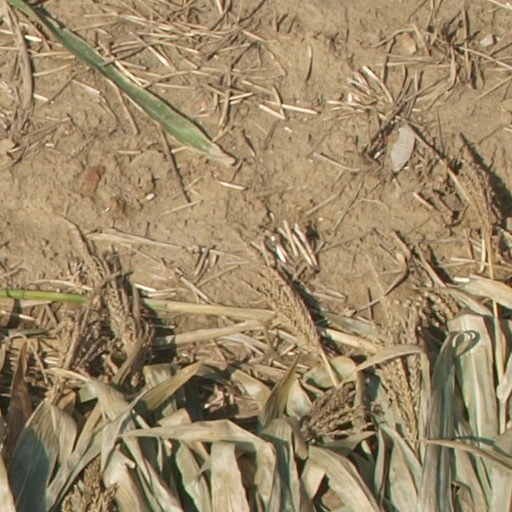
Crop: maize; corn